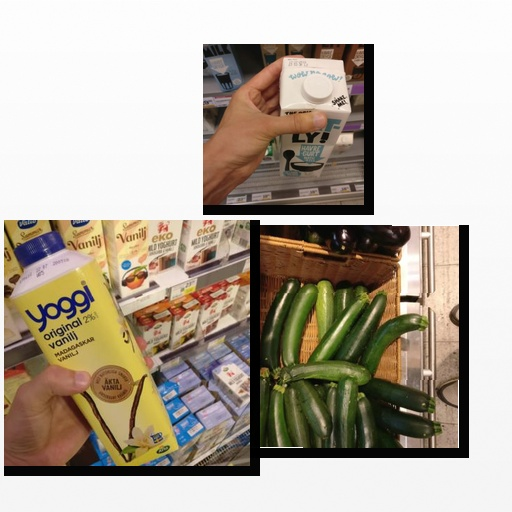
Food items: oatghurt, vanilla_yogurt, zucchini